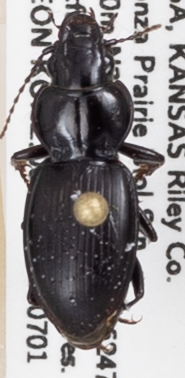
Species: Cyclotrachelus substriatus
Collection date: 2019-07-01
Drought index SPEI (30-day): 1.006
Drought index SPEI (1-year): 2.09
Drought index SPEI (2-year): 0.54